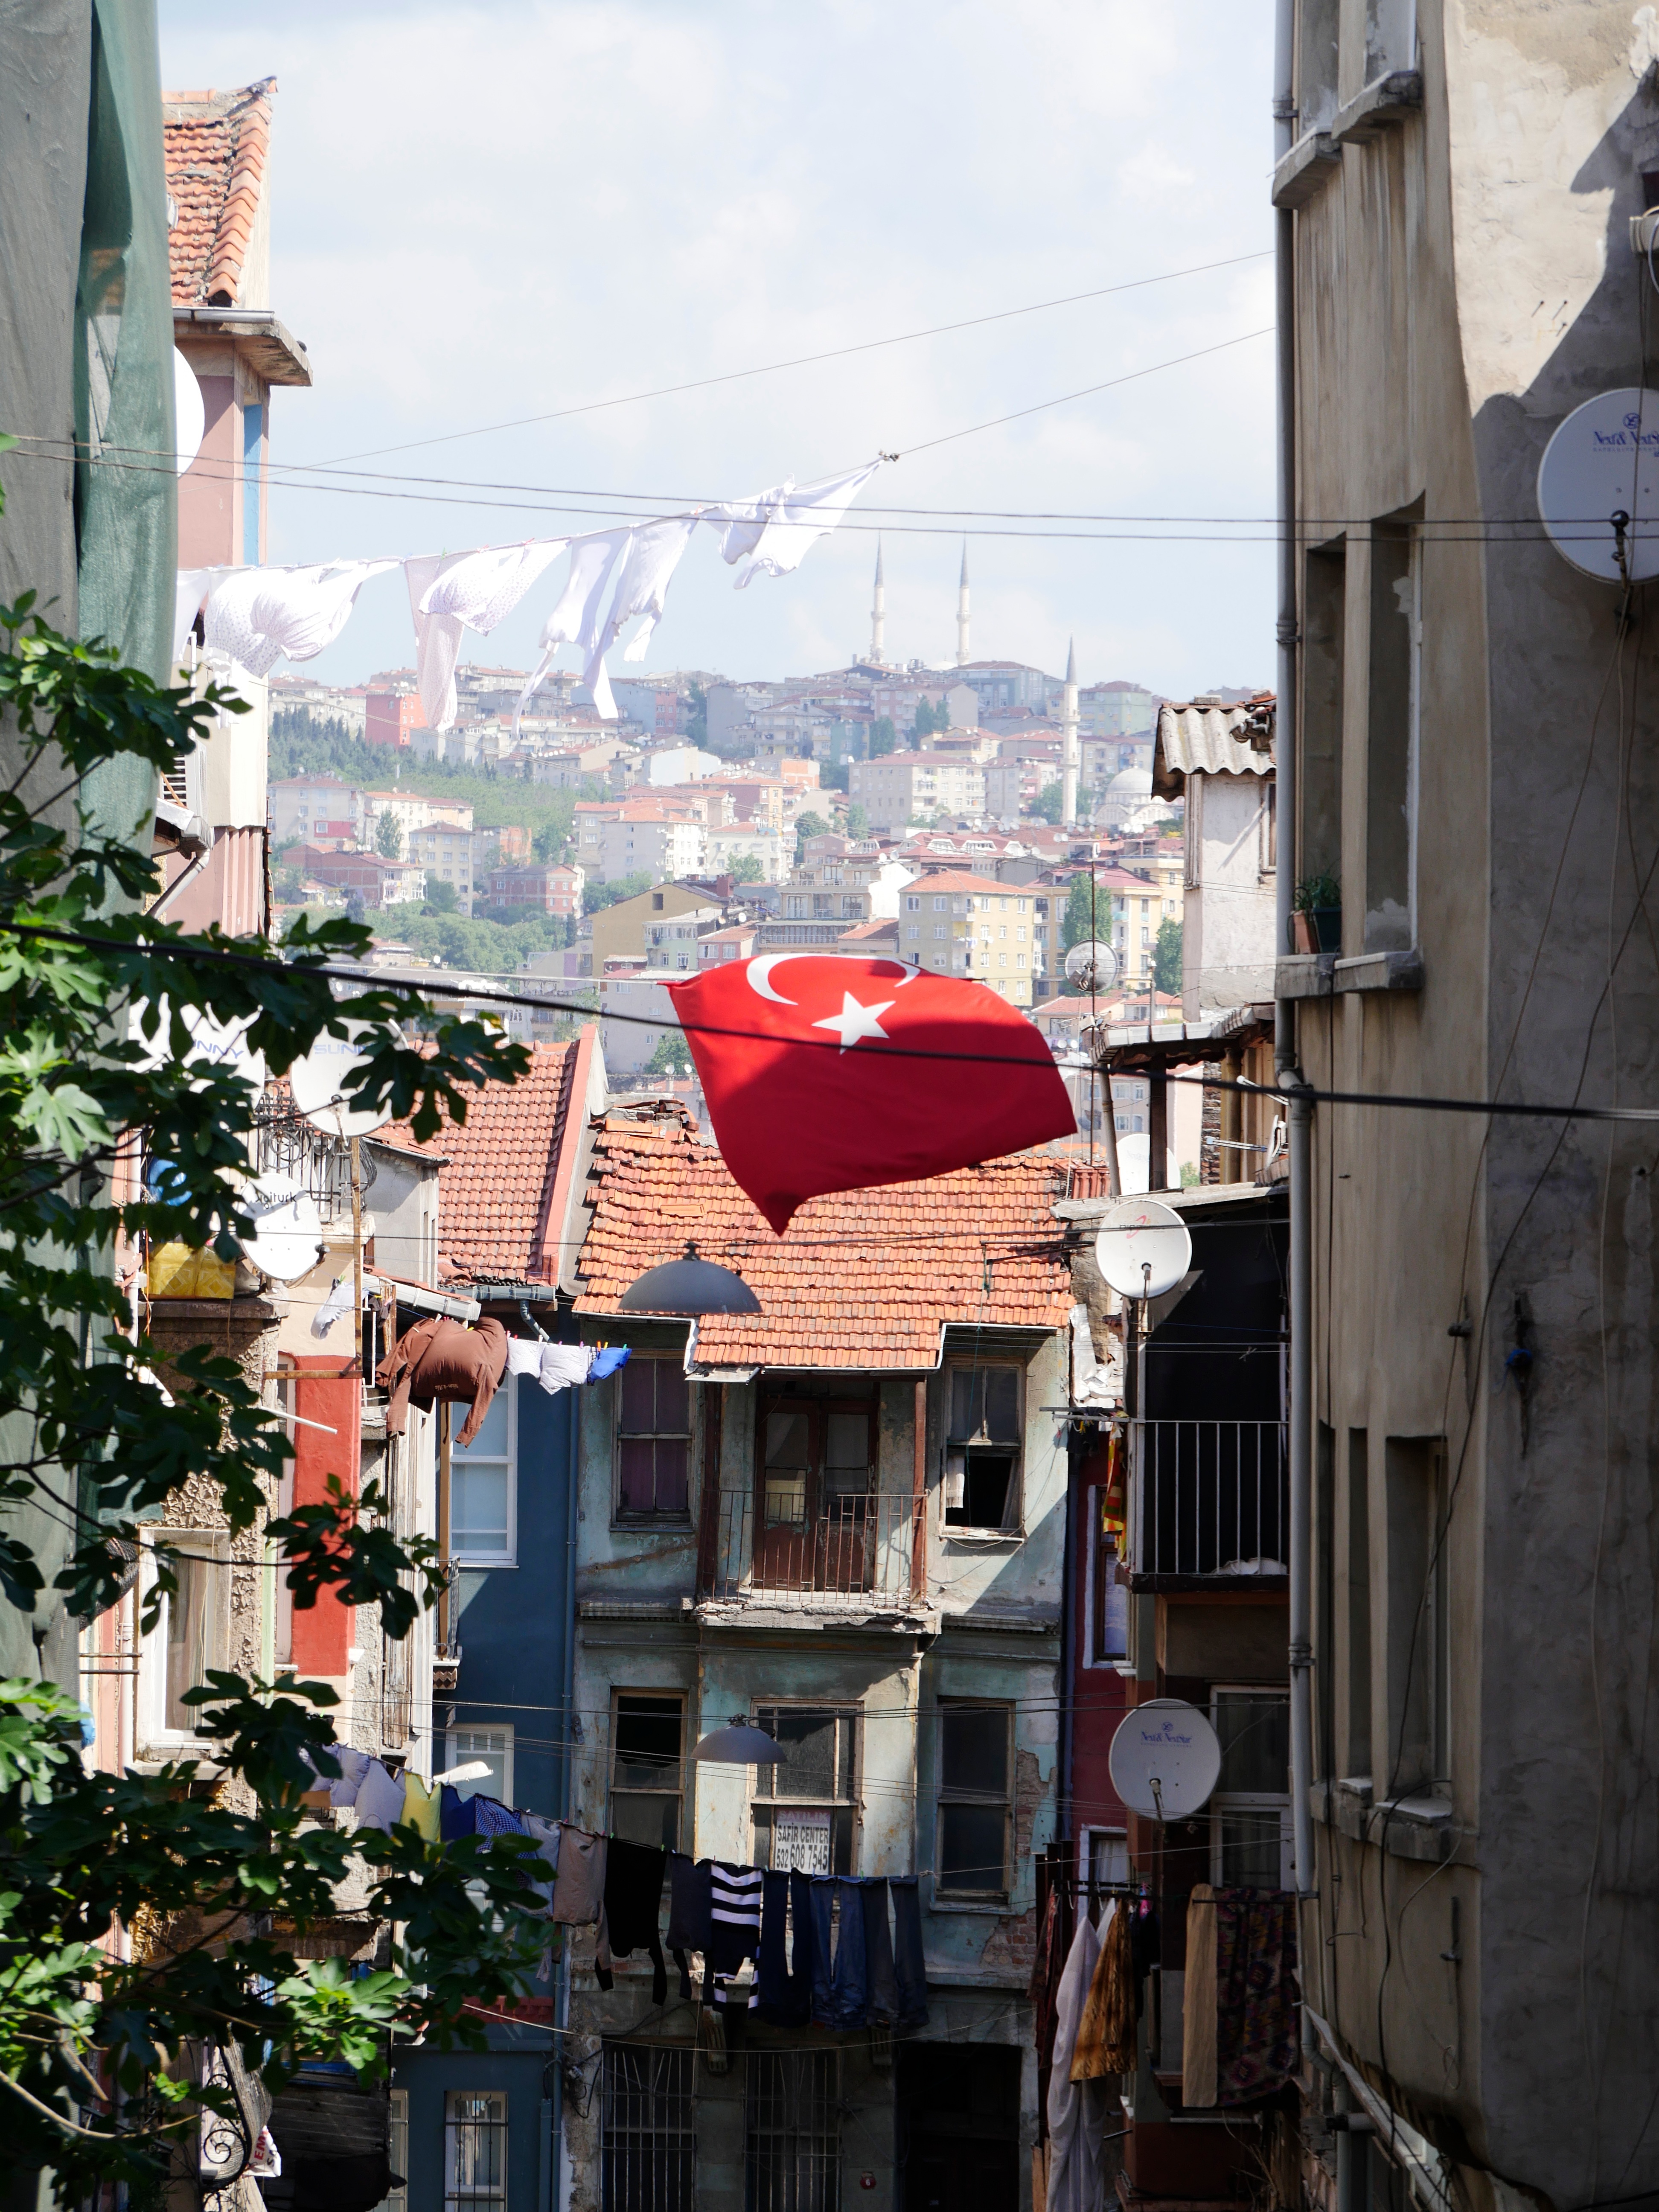
road, street, town, city, cityscape, downtown, travel, infrastructure, neighbourhood, urban area, human settlement